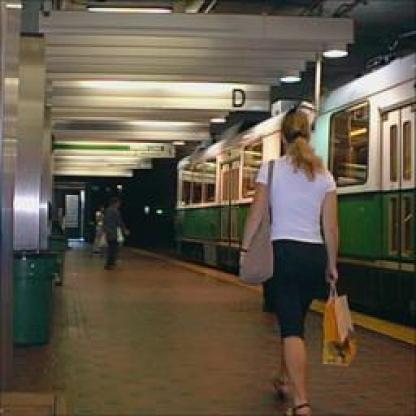
Scene: Indoor